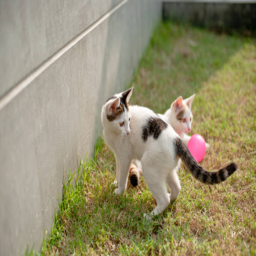
cute cat playing pink ball in the green grass